Mall (song)

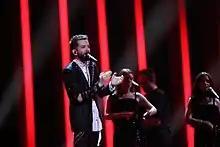
Eugent Bushpepa performing during a rehearsal. His performance featured flashing lights including plenty of "Albanian" red.

The 63rd edition of the Eurovision Song Contest took place in Lisbon, Portugal, and consisted of two semi-finals on 8 and 10 May, and the grand final on 12 May 2018. According to the Eurovision rules, each participating country, except the host country and the "Big Five", consisting of , , , and the , were required to qualify from one of two semi-finals to compete for the grand final, although, the top ten countries from the respective semi-final progress to the grand final. On 29 January 2018, it was announced that "Mall" would be performed in the first half of the first semi-final of the contest.